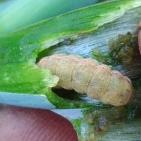
Crop: Onion
Condition: caterpillar-p